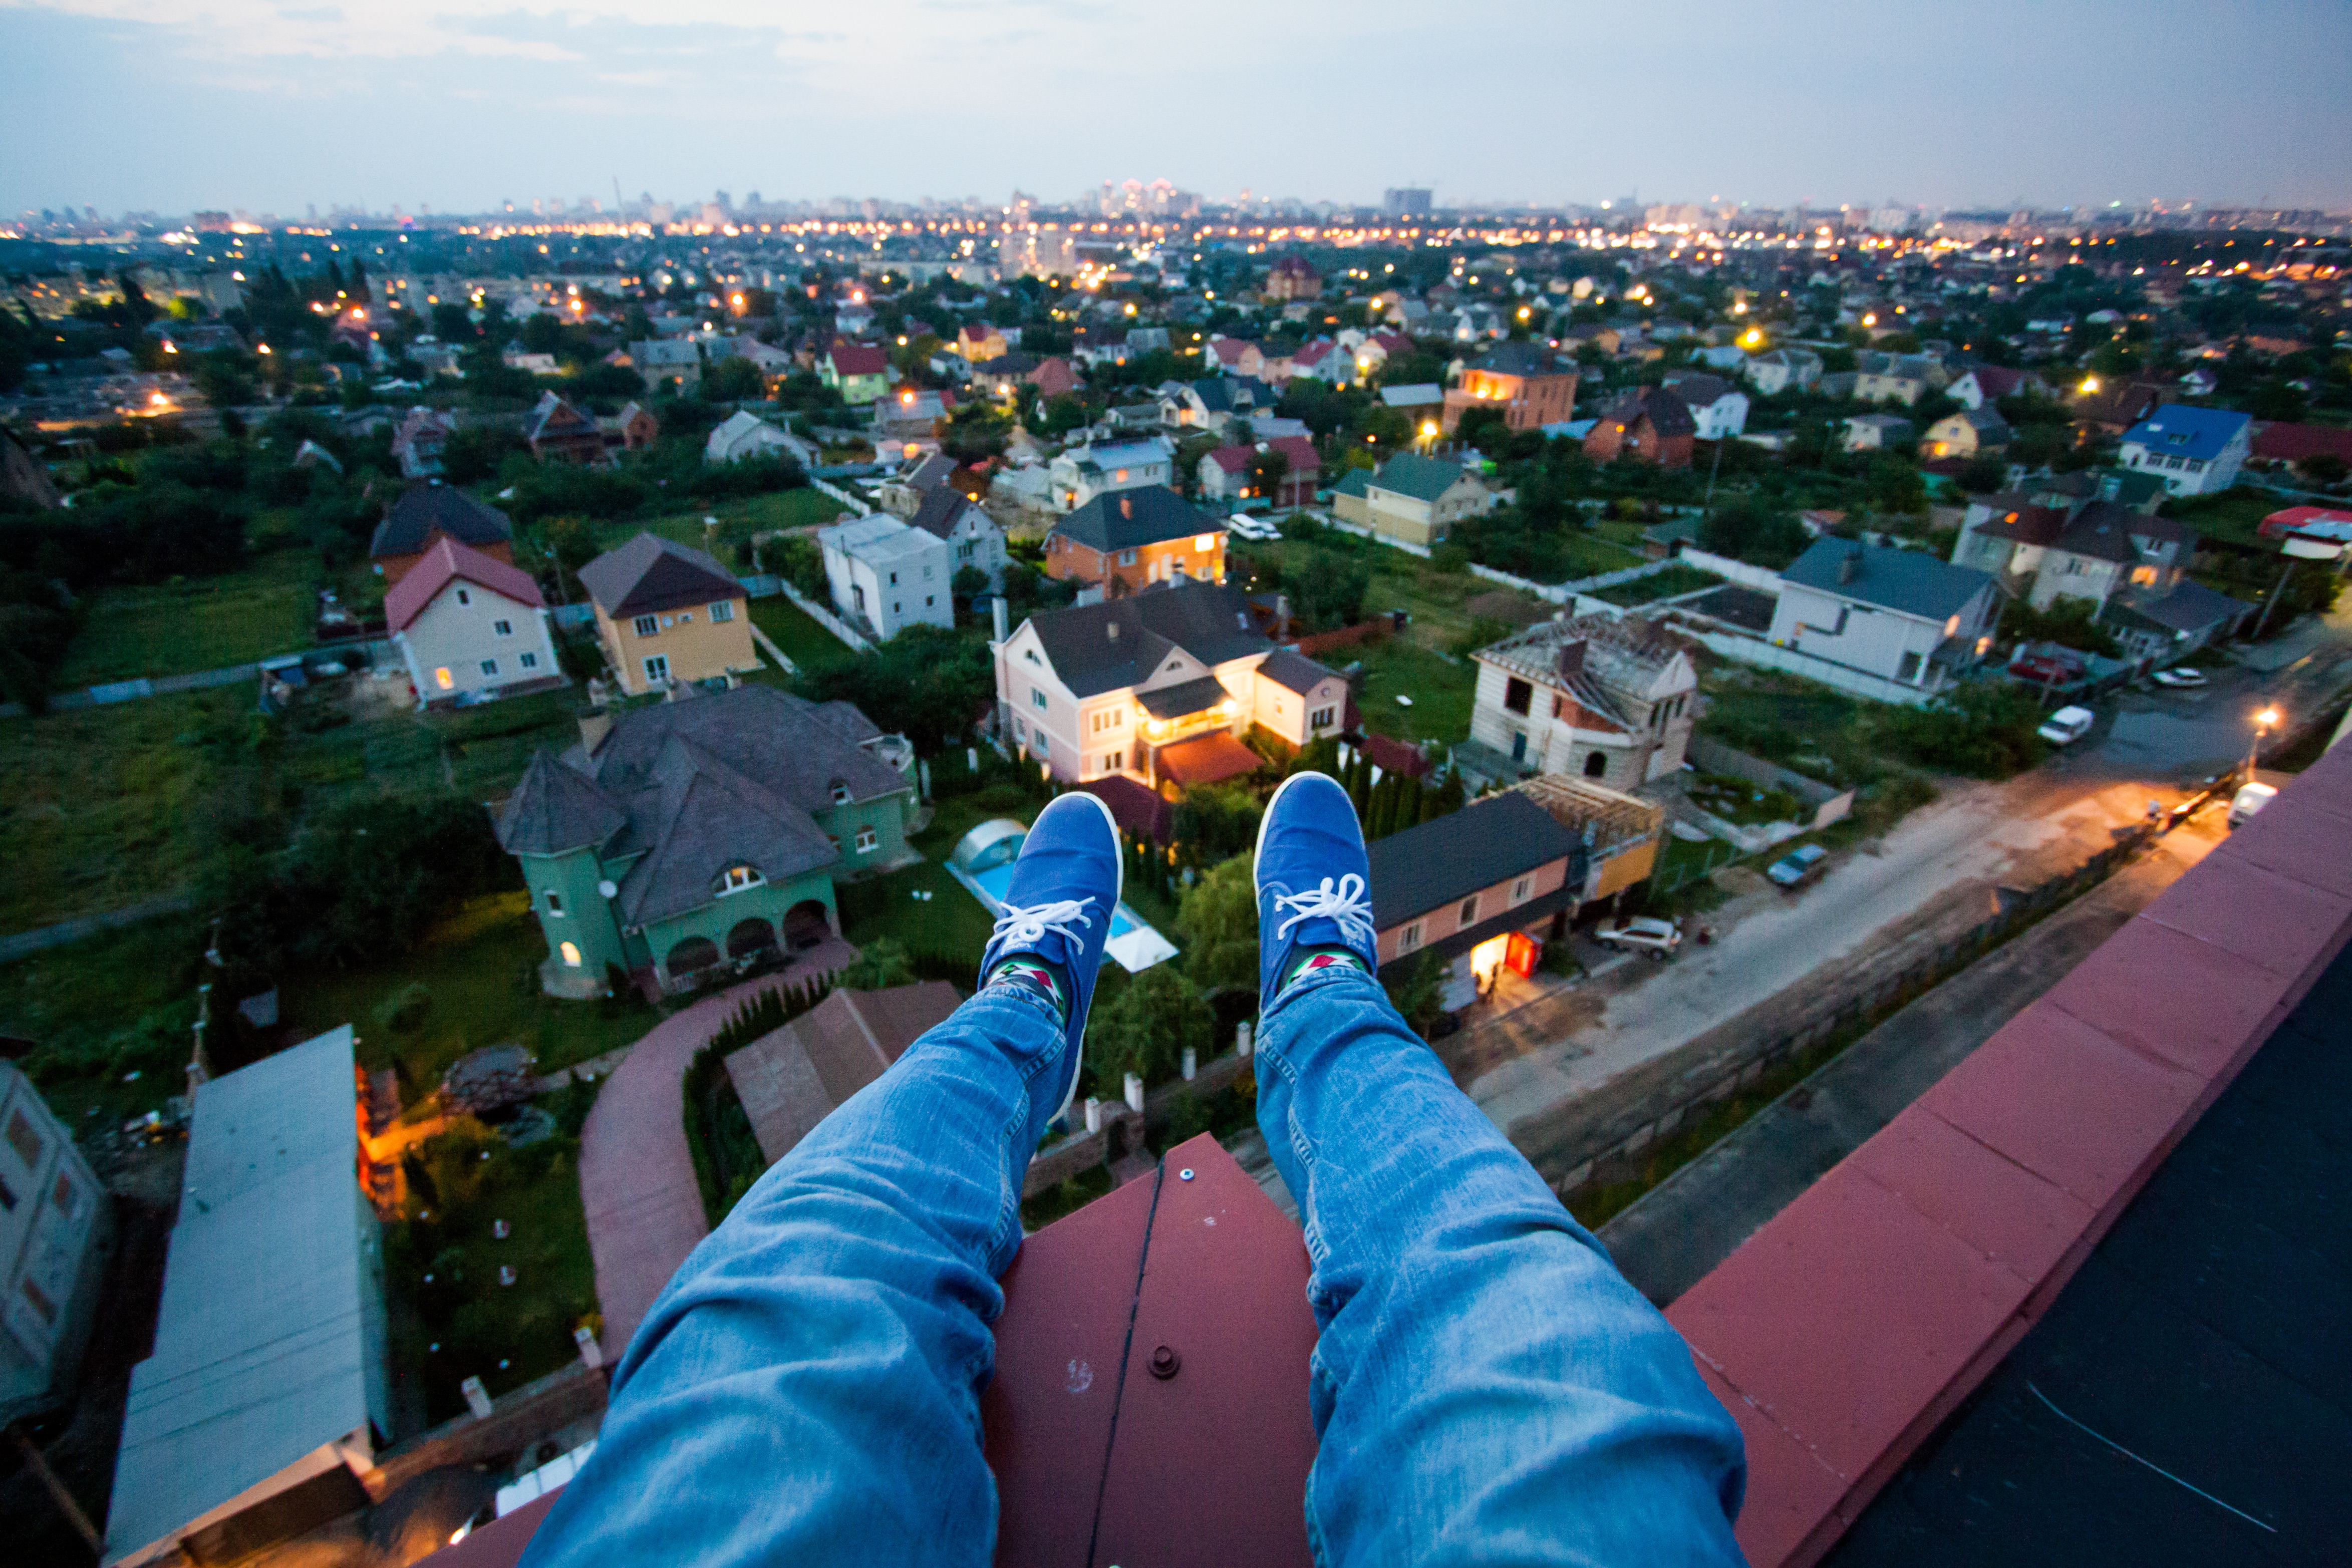
photography, tourism, stadium, screenshot, atmosphere of earth